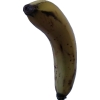
Label: banana